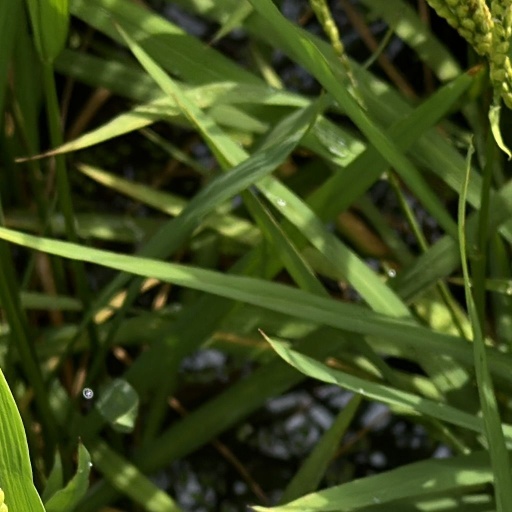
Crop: rice